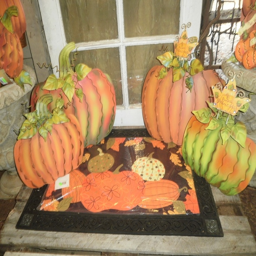
looking for pumpkins to decorate your home with ? look no further !